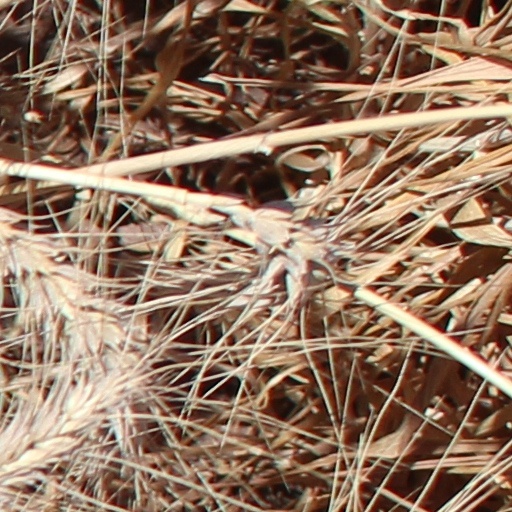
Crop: wheat